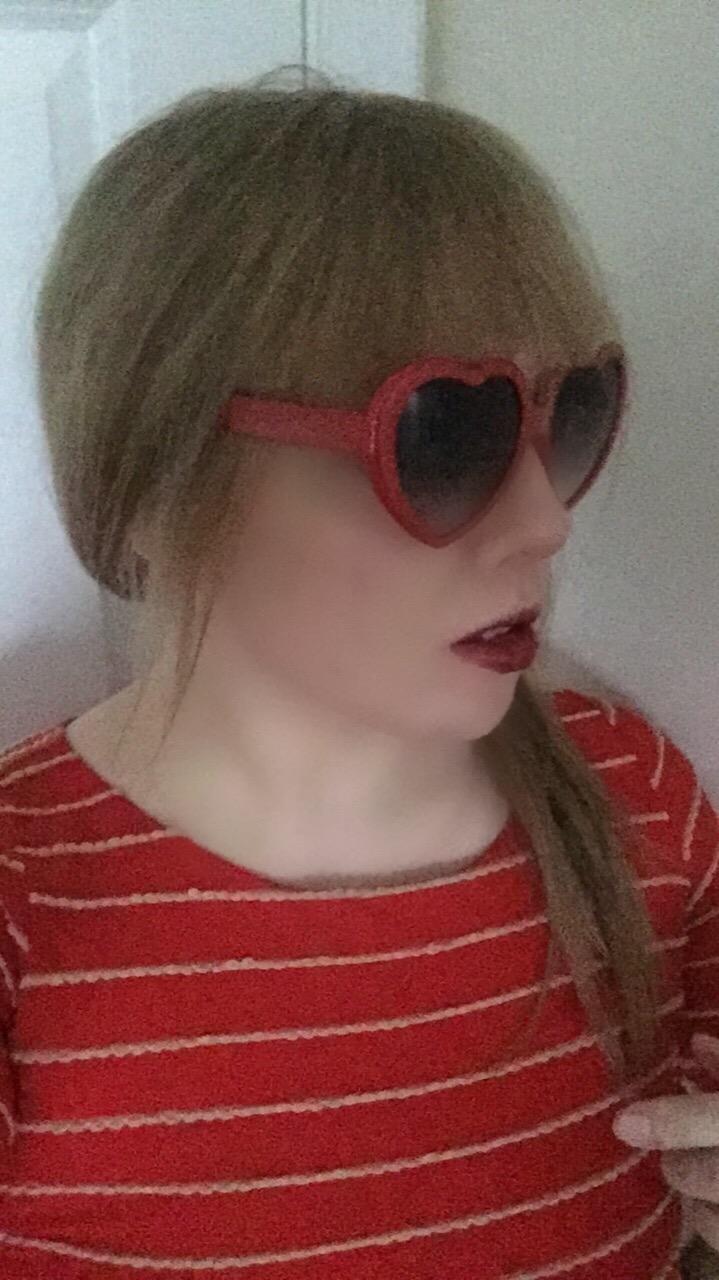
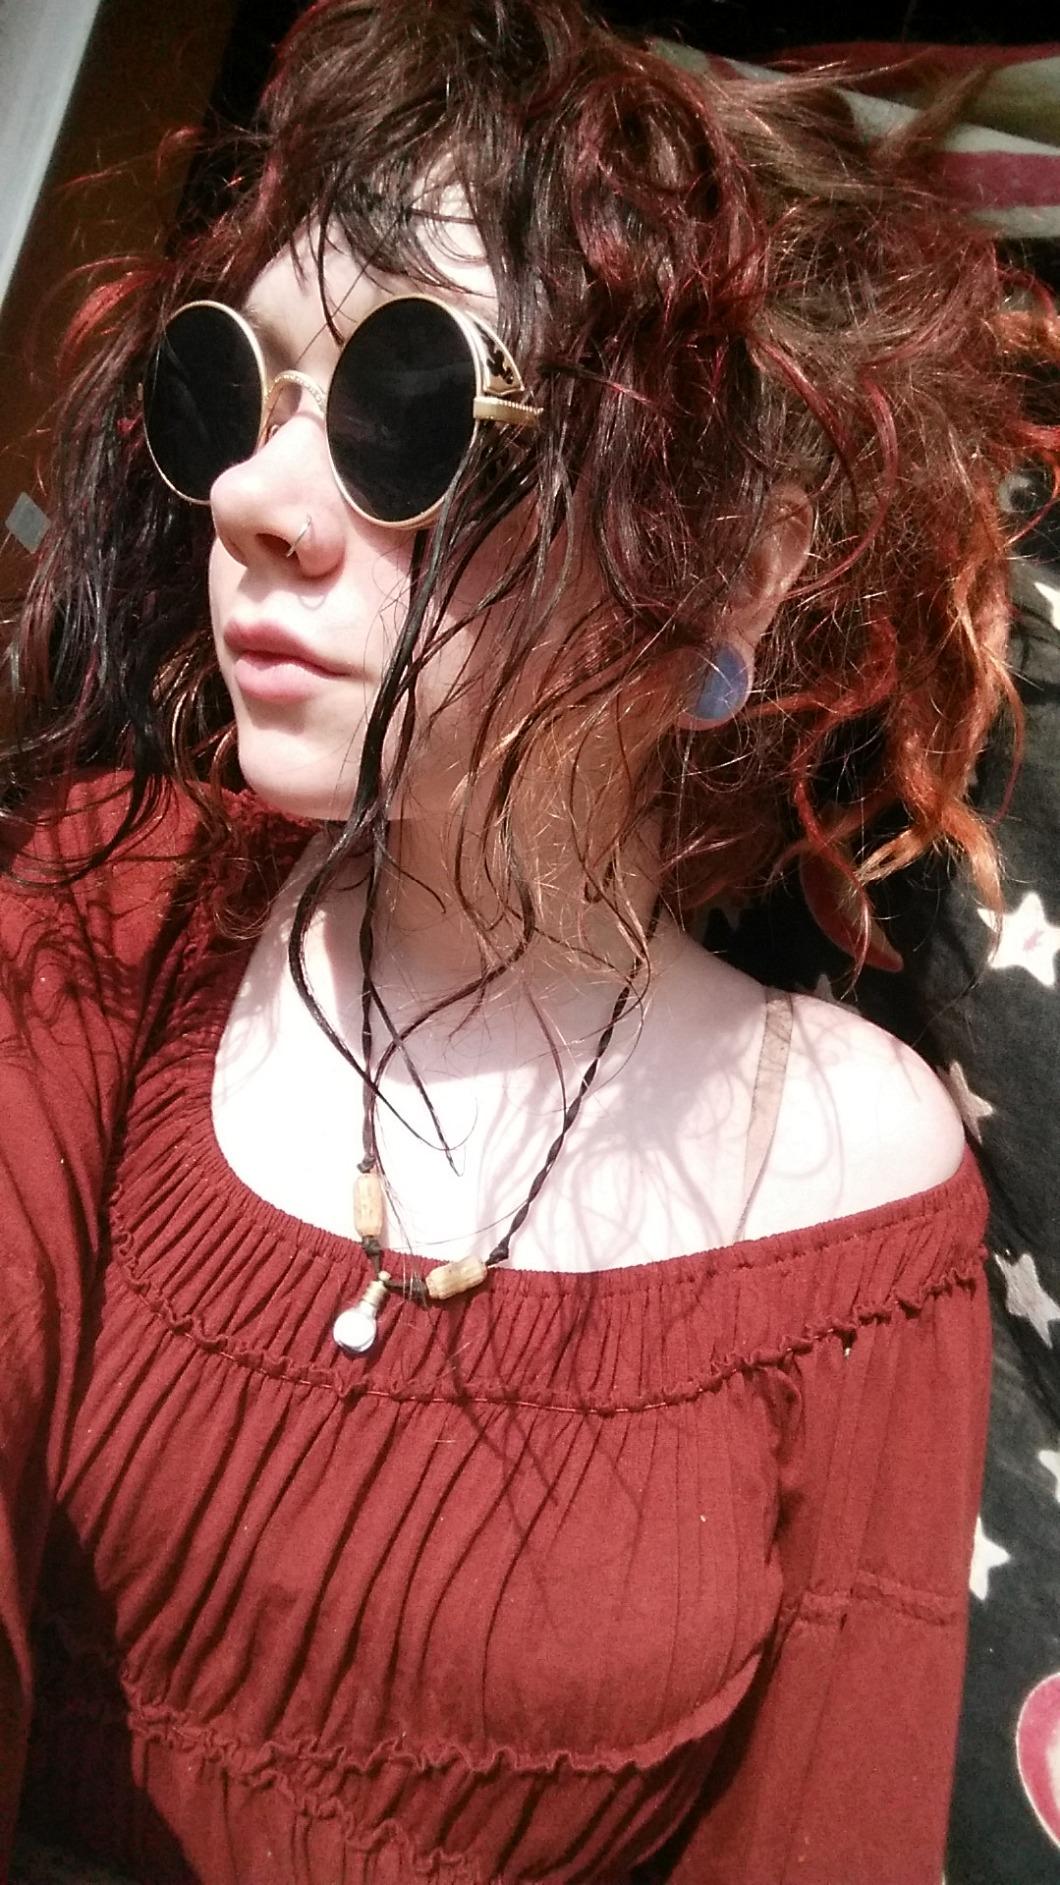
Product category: accessories_sunglasses
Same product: no